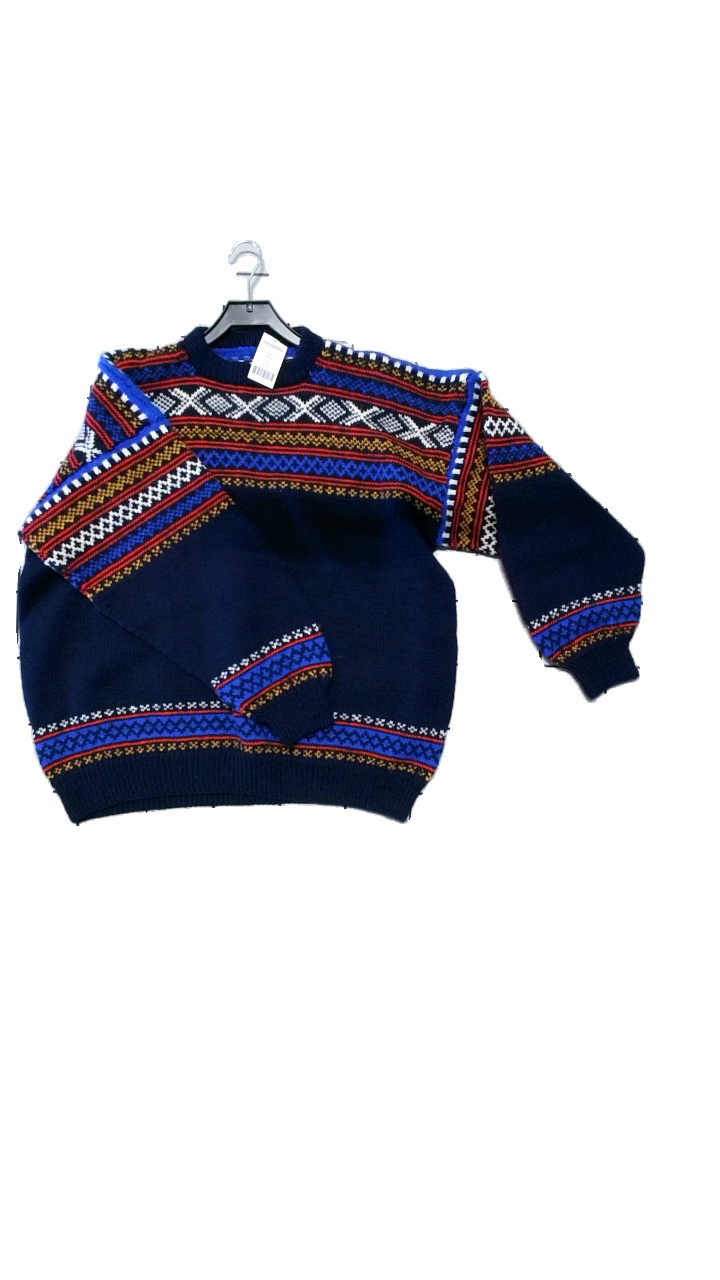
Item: Sweater (Unisex)
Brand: Missing
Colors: Multicolor, Blue, Red, White
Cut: Oversize
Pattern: Embroidered
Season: All
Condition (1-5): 5
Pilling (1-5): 3
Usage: Reuse
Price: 250-400